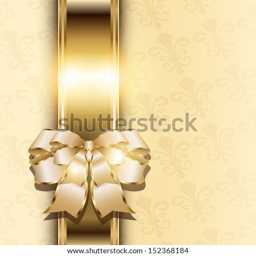
christmas background with elegant gold banner and a bow , vector .